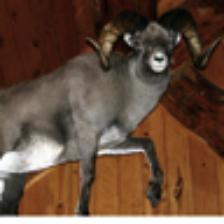
Label: NonHuman